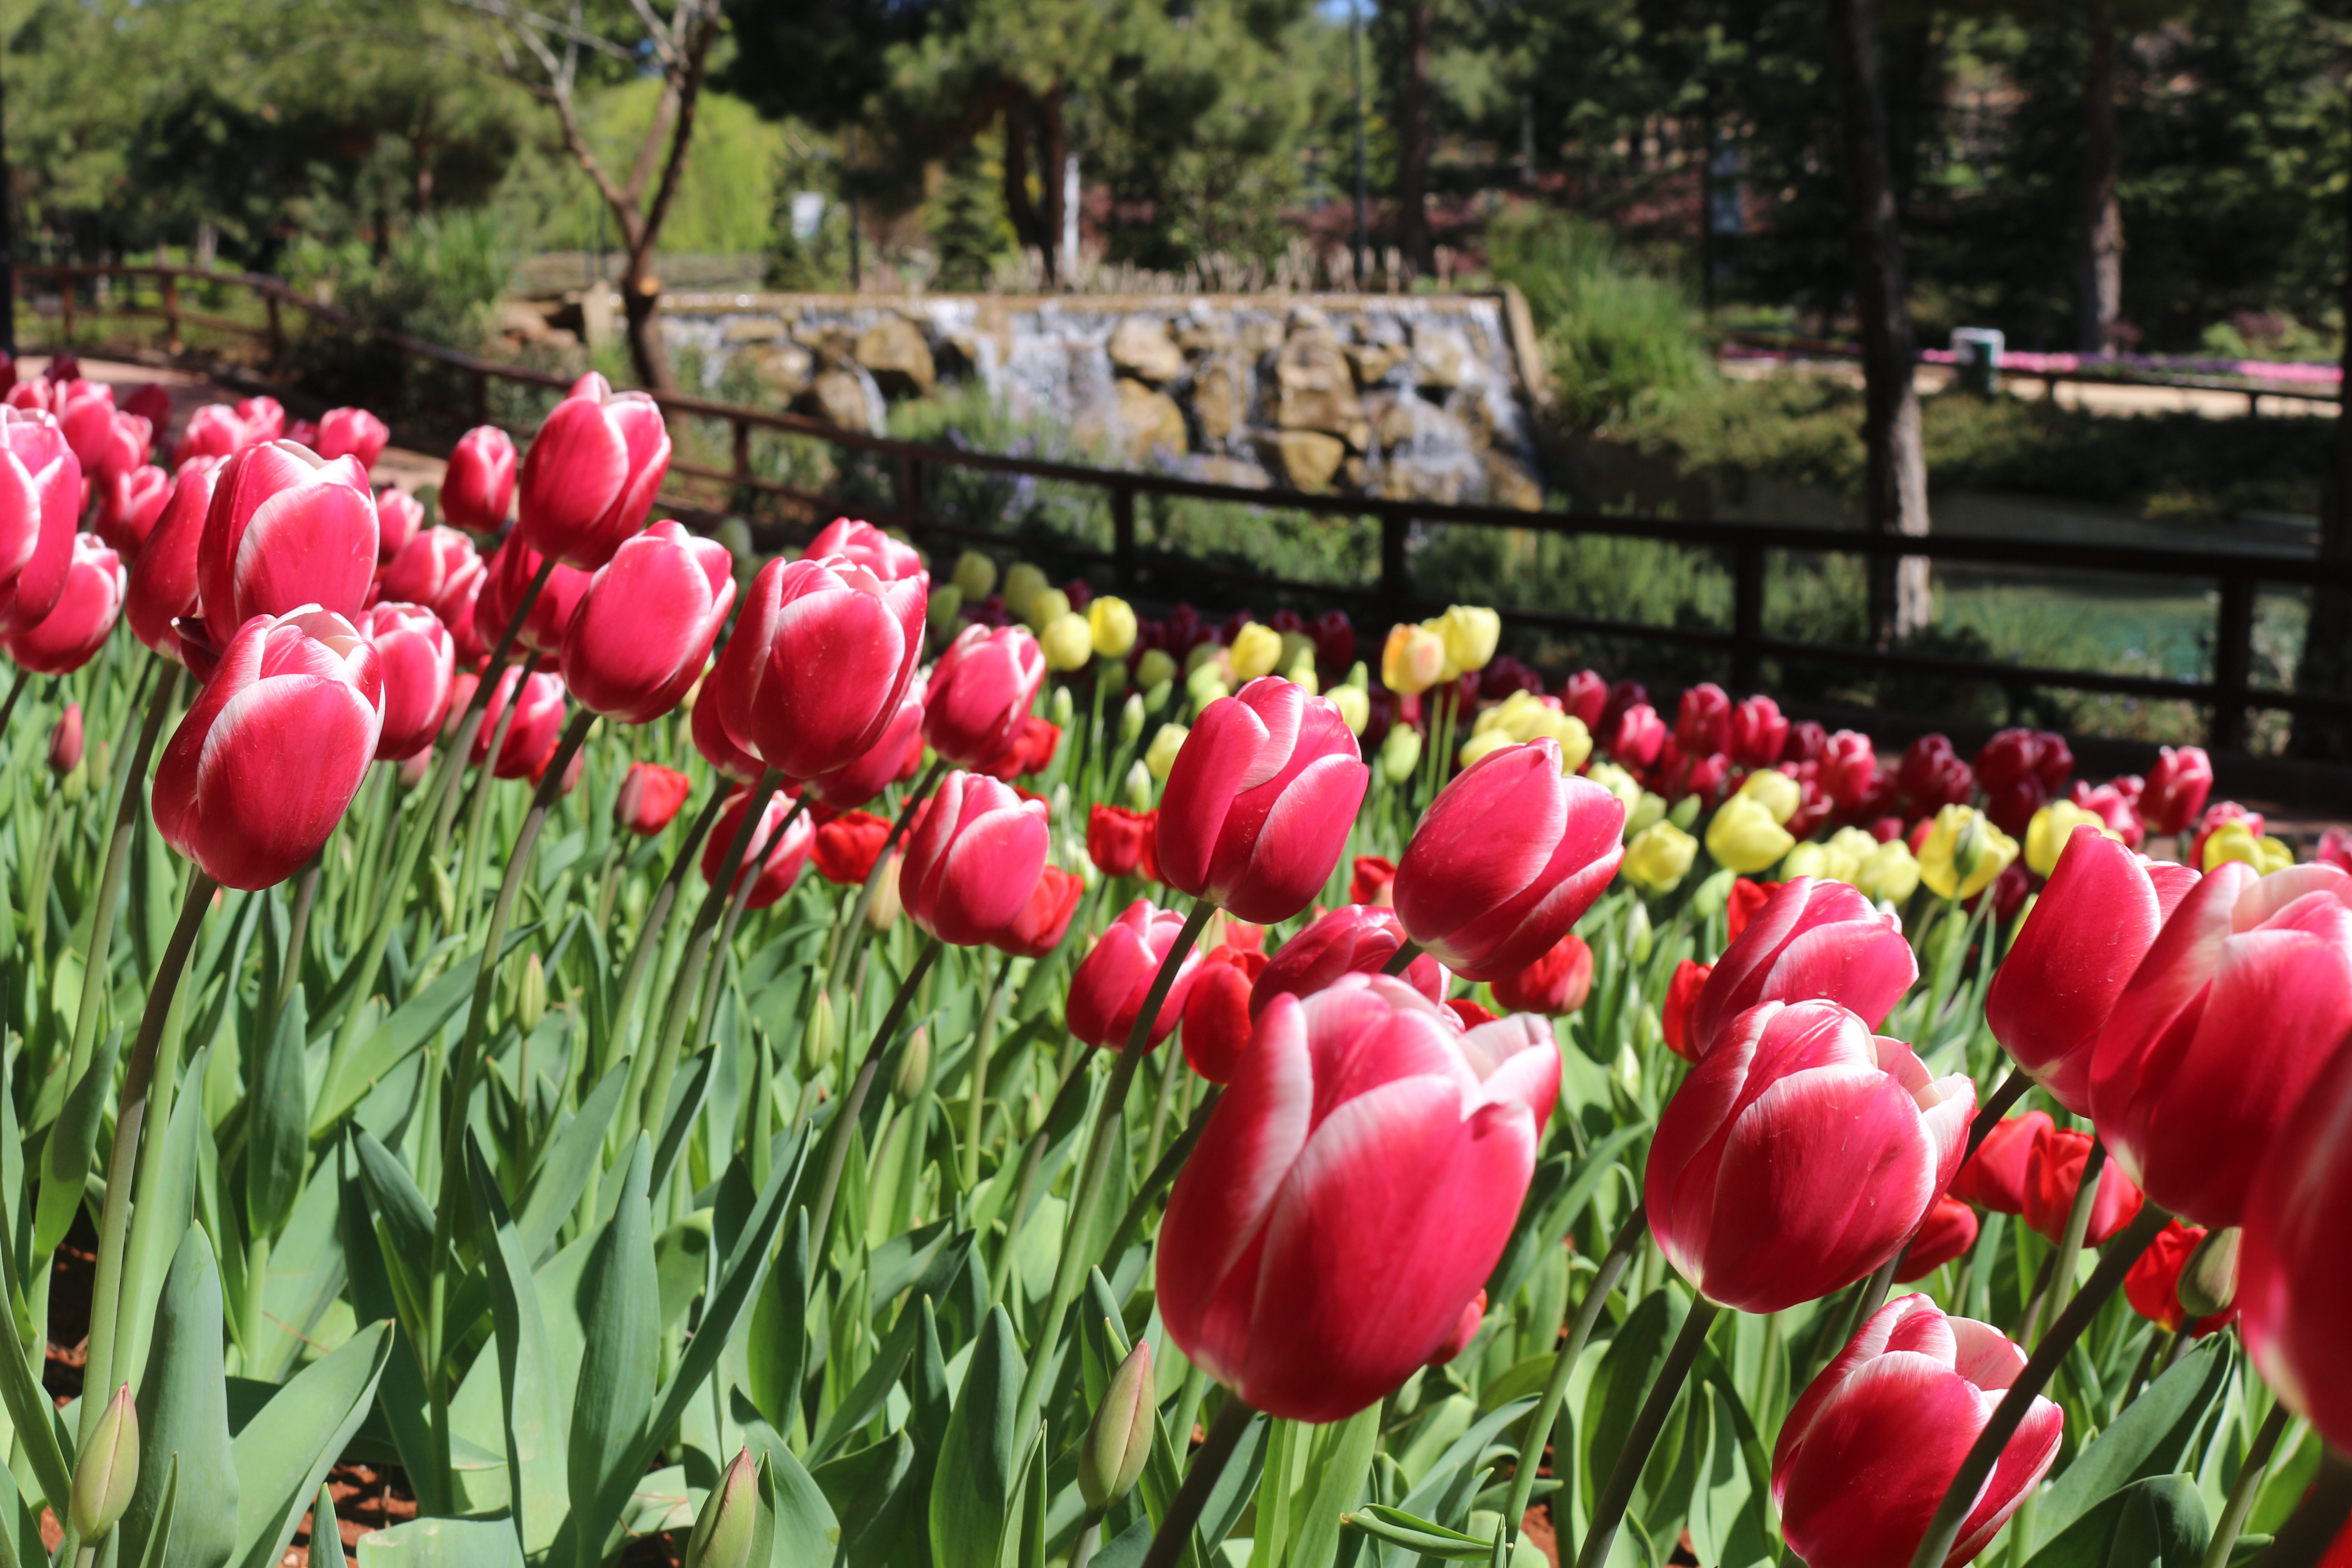
flower, flowers, green, yellow, nature, plant, flowering plant, tulip, botanical garden, spring, garden, petal, field, seed plant, lily family